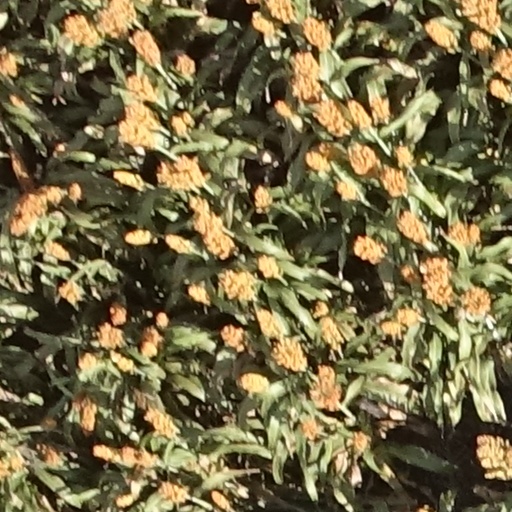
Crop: sorghum